1974 World Sportscar Championship

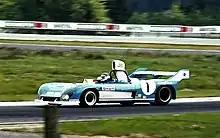
Matra won the championship with its MS670s

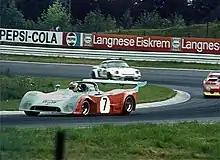
Gulf Ford placed second with its GR7s

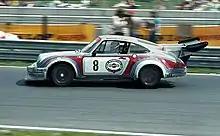
Porsche placed third with its Carrera (pictured) & 908/3 models

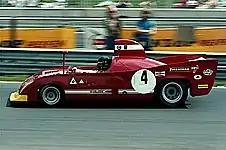
Alfa Romeo placed fourth with its 33TT12s

The 1974 World Championship for Makes and FIA Cup for GT Cars were contested concurrently over a ten race series.